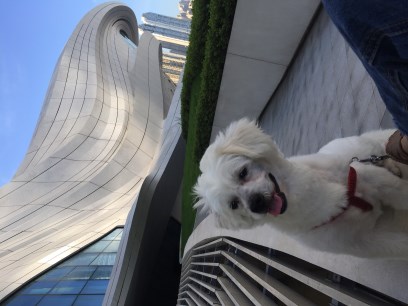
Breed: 3083-n000117-Bichon_Frise